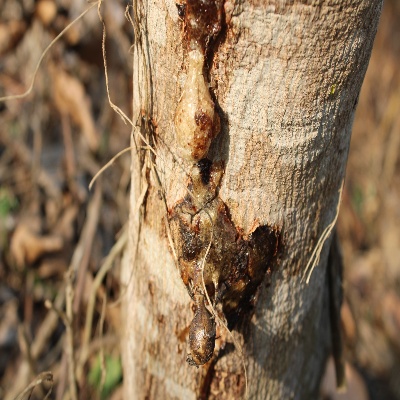
Crop: Cashew
Condition: gumosis